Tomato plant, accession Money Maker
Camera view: vertical (180 deg); turntable rotation: 300 degrees
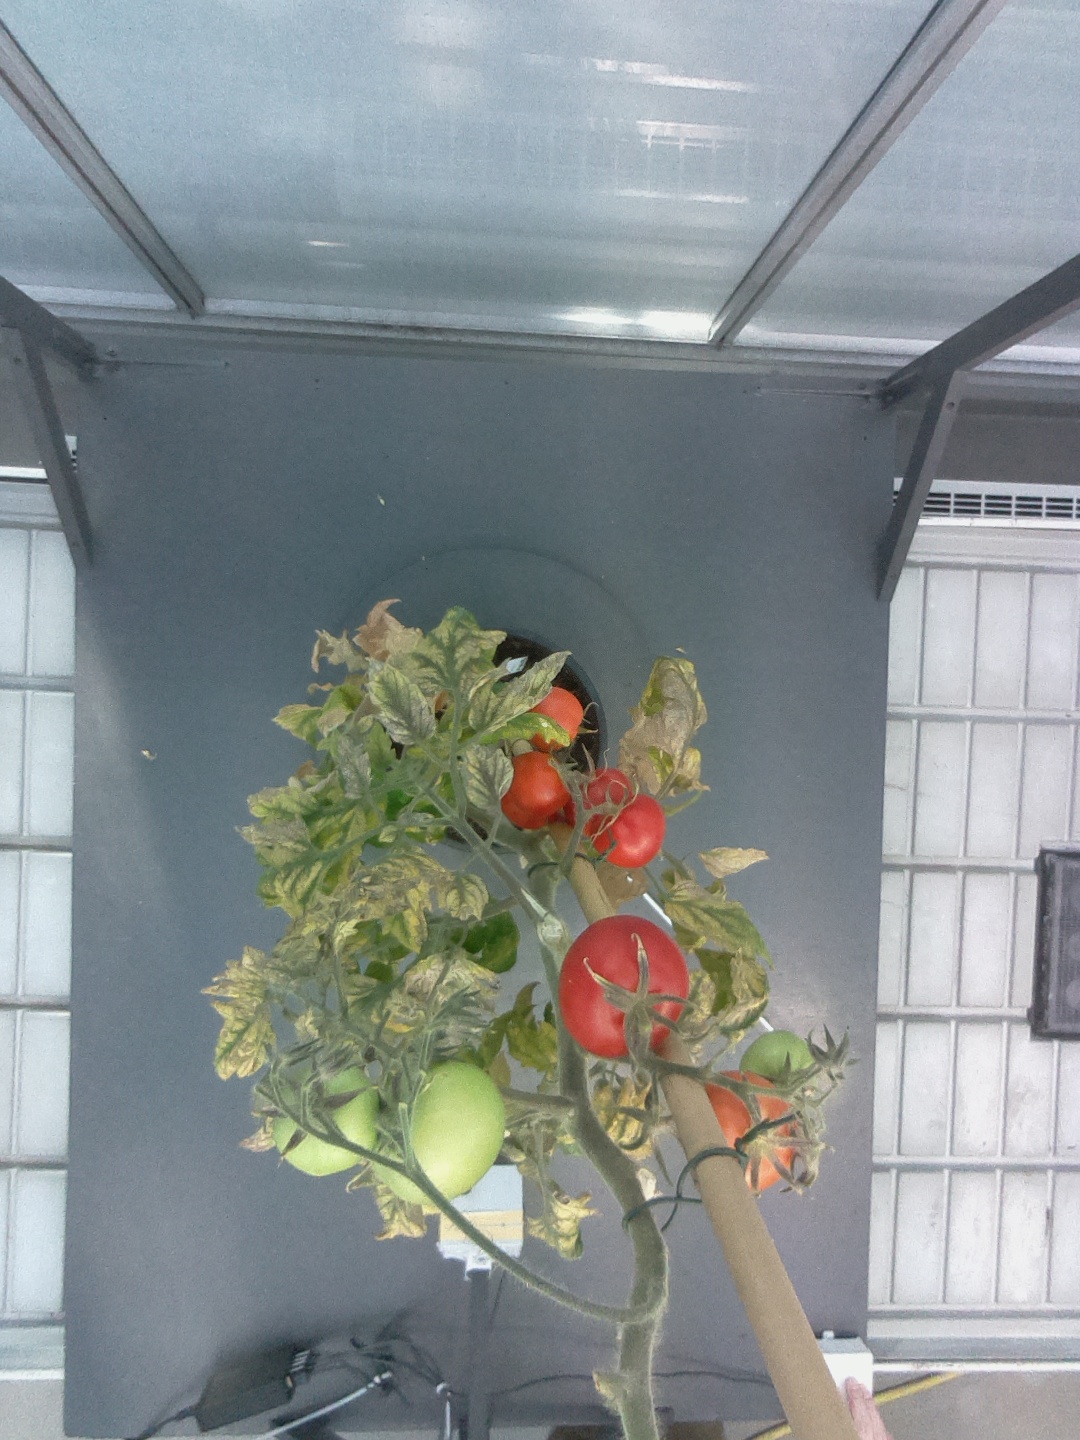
BBCH growth stage 88: 80%-90% of fruits show typical fully ripe color